Frank Bretschneider

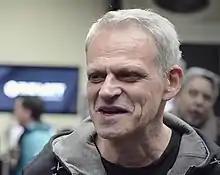
Frank Bretschneider (2015)

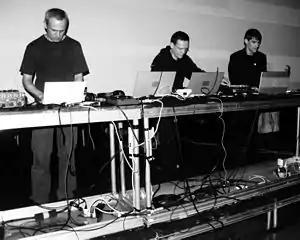
The group Signal (from left to right): Frank Bretschneider (Komet), Carsten Nicolai (Noto) and Olaf Bender (Byetone), playing live at MUTEK 2004

Frank Bretschneider (born 1956) is a German electronic musician. He works primarily with sine waves and white noise as his source material. He also releases material under the name Komet.